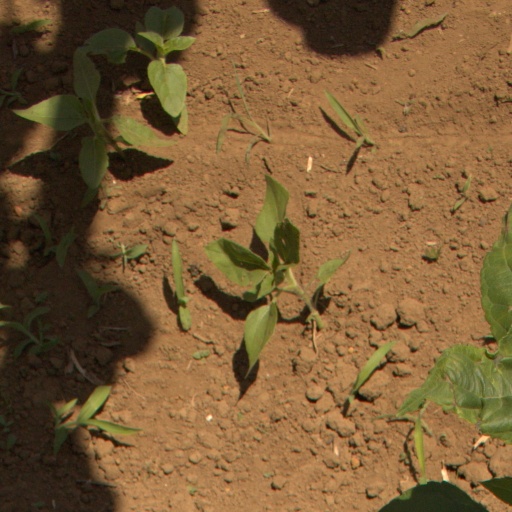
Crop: Jerusalem artichoke